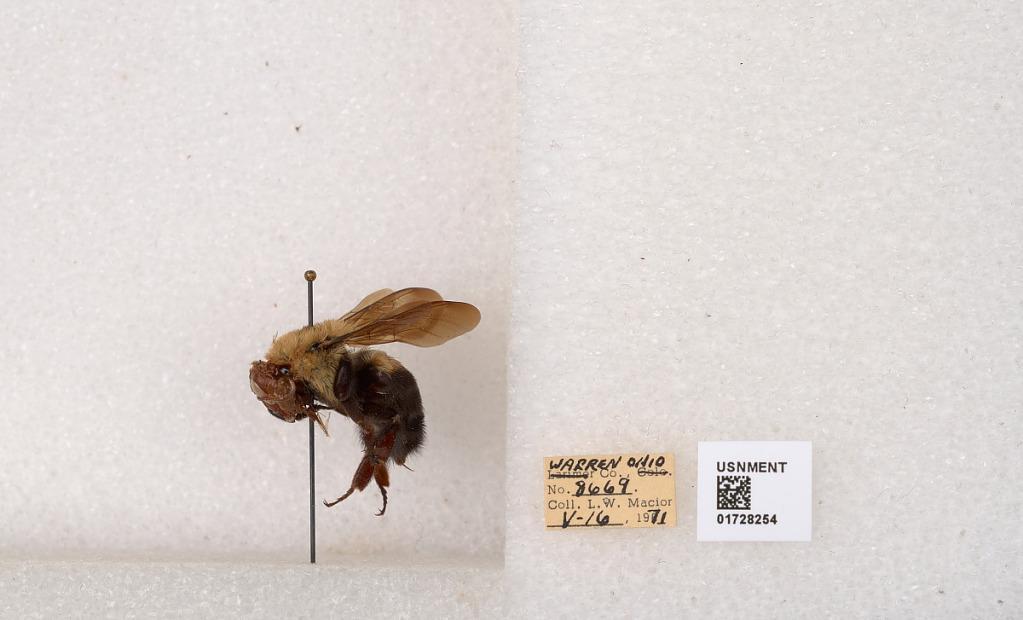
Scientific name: Bombus (Separatobombus) griseocollis (De Geer)
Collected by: L. Macior
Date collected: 1971-5-16
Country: United States
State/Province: Ohio
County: Warren
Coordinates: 39.4276, -84.1668